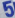
Number: 5